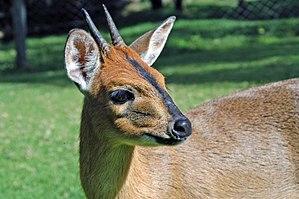
Voici la liste de quelques artiodactyles par population.